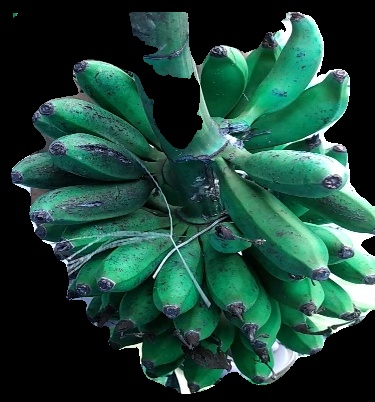
Variety: rasbale
Grade: grade3